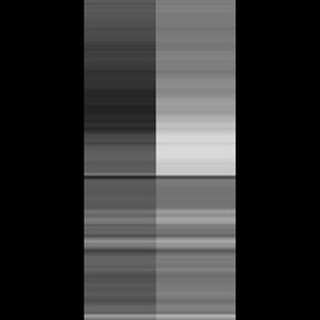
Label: sugarcane_yellow_leaf_disease